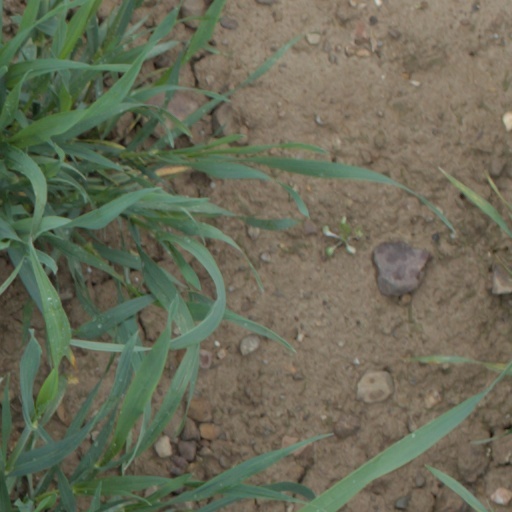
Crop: wheat